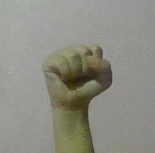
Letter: saad